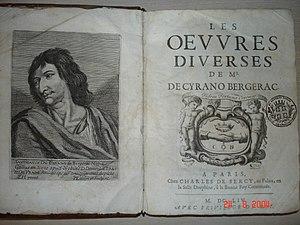
Édition originale des Œuvres diverses, 1654. Exemplaire de la Bibliothèque Pompidou de Châlons-en-Champagne. Photo FMR1950.
Savinien de Cyrano, dit de Bergerac, est un écrivain français, né à Paris, rue des Deux-Portes, baptisé le 6 mars 1619 en l'église Saint-Sauveur et mort à Sannois le 28 juillet 1655.